Guangming, Shenzhen

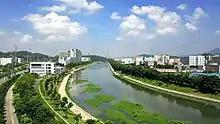
The main streams and tributaries of Maozhou River are planned as major ecological corridors.

Guangming District is located northwest of Shenzhen City, Guangdong Province, east to Guanlan, west to Songgang, south to Shiyan, and north to Dongguan City. The center of Guangming District is located in 22°46′34″N, 113°54′44″E.